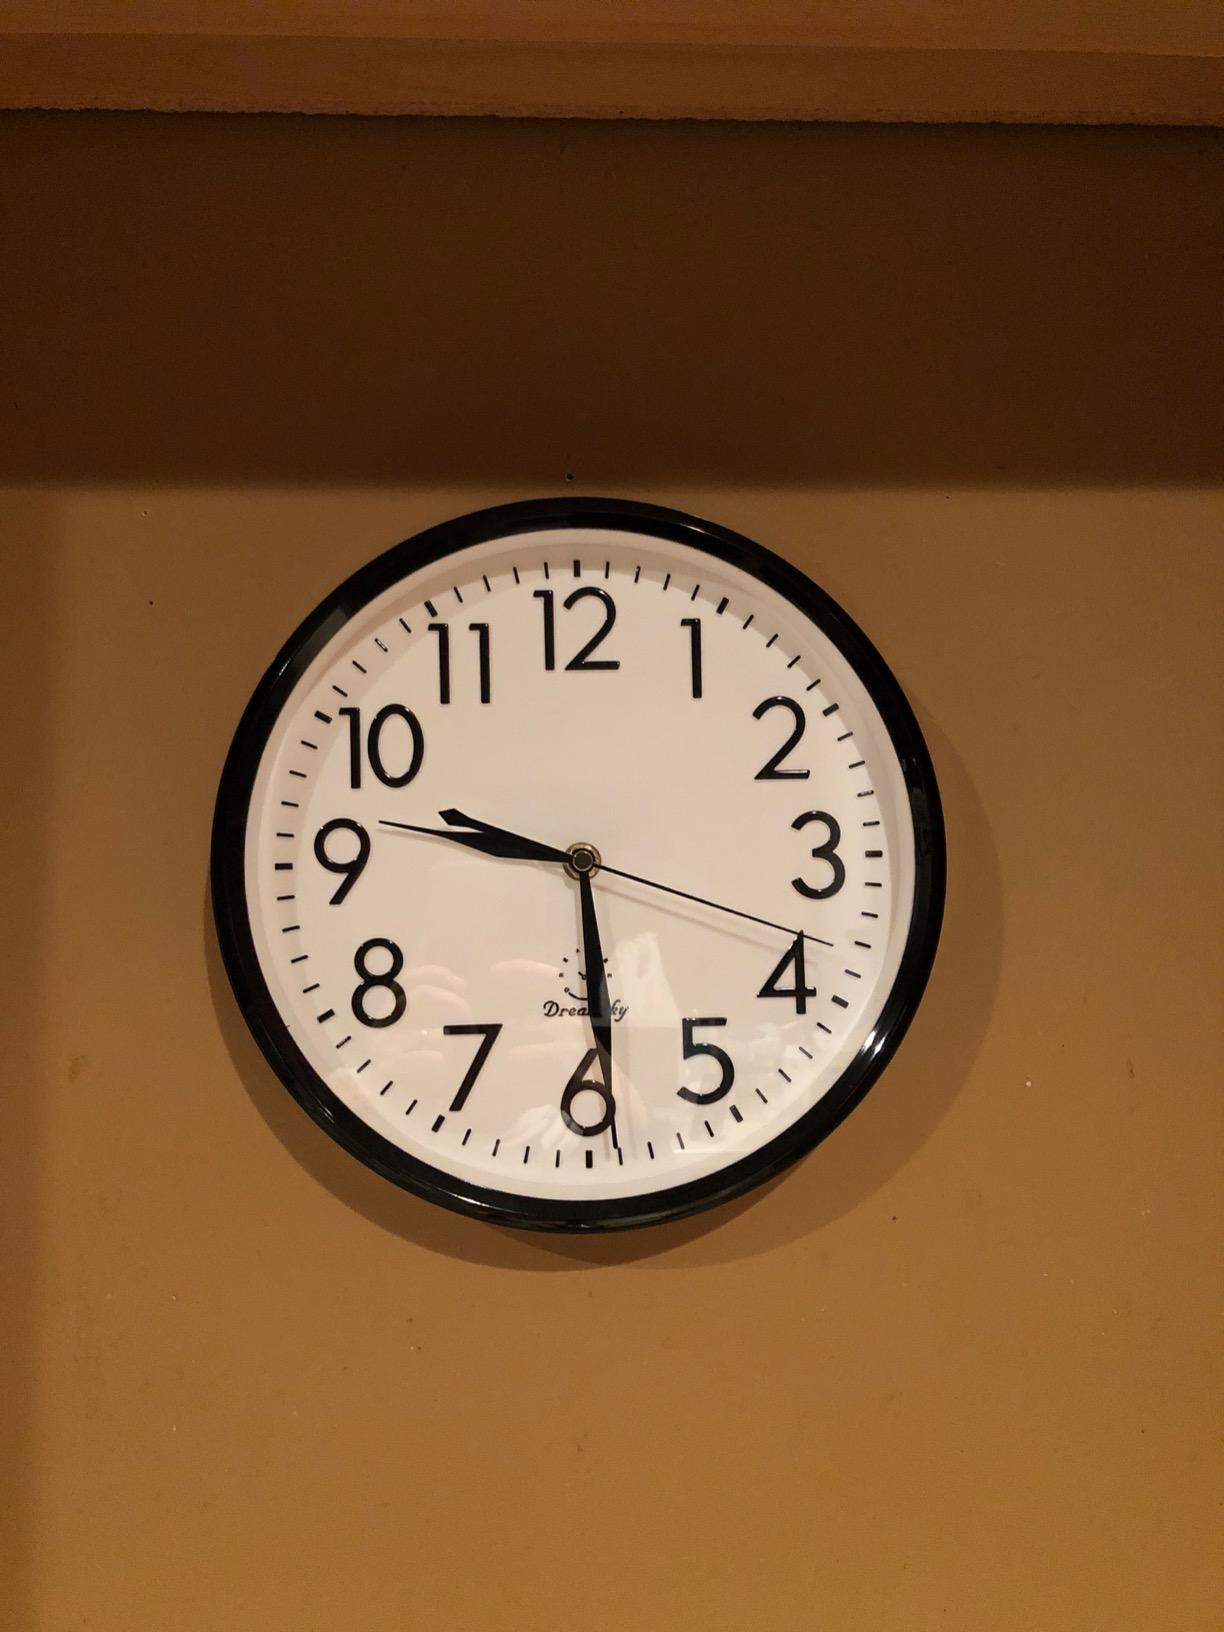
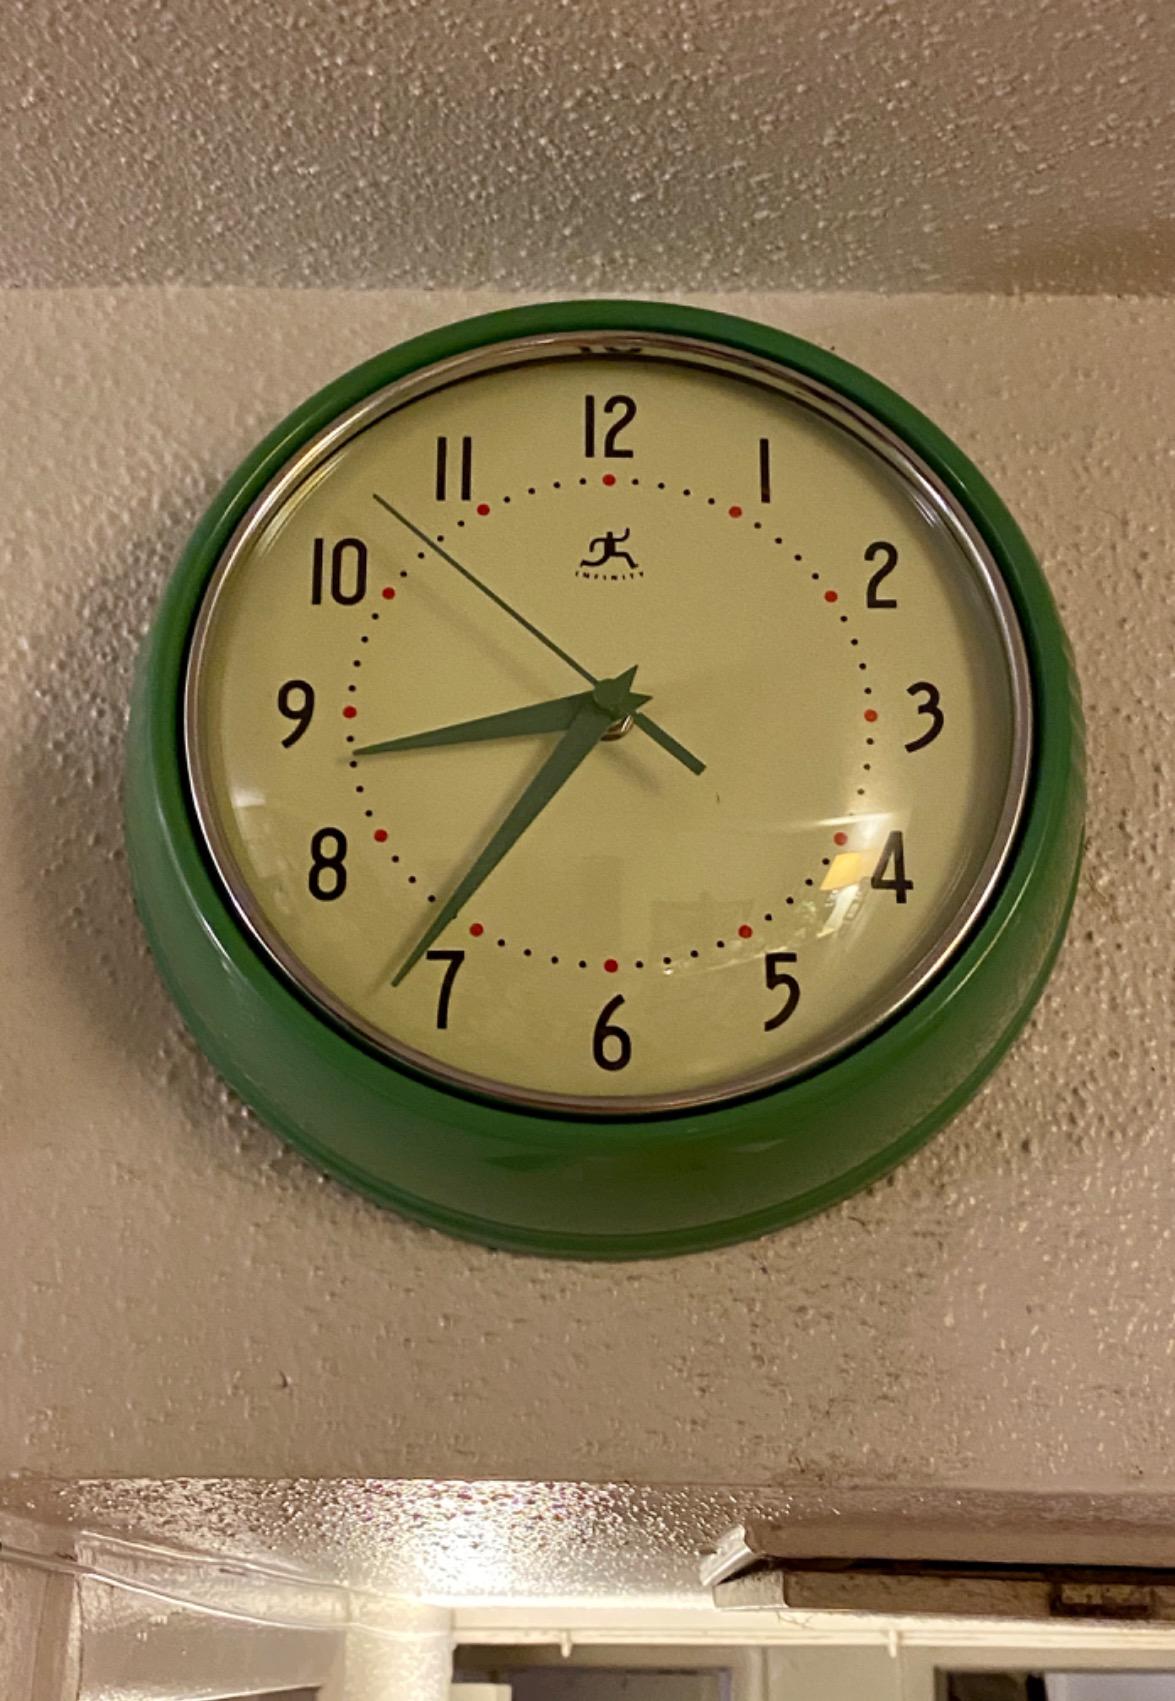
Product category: clock
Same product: no